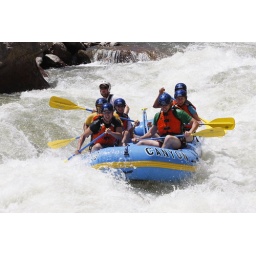
White water rafting on the Arkansas river near Canyon City Colorado